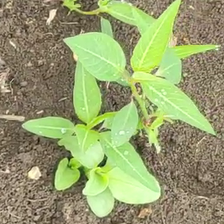
Weed species: Moti_dudhi(Euphorbia_geneculata_L)